Salvatore Todaro (mobster)

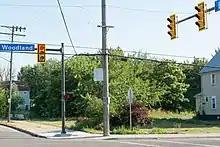
11902 Woodland Avenue (now an empty lot), site of Todaro's murder in 1929

Todaro was not suspected of ordering Lonardo's death for more than a year. The reconciliation between Lonardo and Todaro meant that the Lonardo family still had good relations with Todaro. For example, Joseph Lonardo's widow, Concetta, found herself and her children in financial difficulty due to a probate dispute involving her late husband's will. As the widow of a boss, she was due respect and support from the crime family's new leadership, and she began visiting Todaro frequently to ask for help. Frank Lonardo also spent much time consulting Todaro, seeking business advice and as well as help in collecting debts.